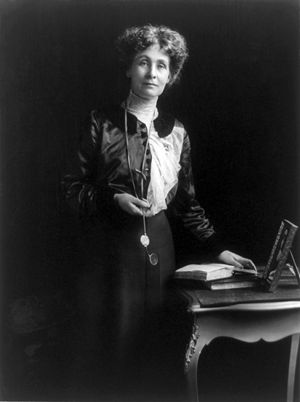
Suffragette / Notable personer / Storbritannien
Emmeline Pankhurst.
En suffragette var en kvinde, som kæmpede for almindelig stemmeret. Begrebet stammer fra kvindebevægelser i slutningen af 1800-tallet og begyndelsen af 1900-tallet, særligt de ret militante bevægelser i Storbritannien, som Women's Social and Political Union.